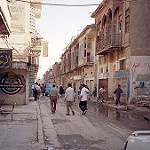
Label: street